Murrumbidgee River bridge, Carrathool

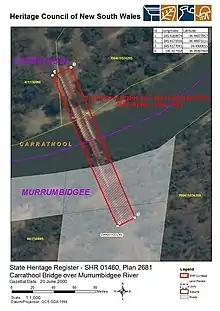
Heritage boundaries

Completed in 1922, the Carrathool bridge is an Allan-type timber truss road bridge, and has a rare Bascule type lift span to allow river craft to pass. In 1998 it was in good condition. As a timber truss road bridge, it has many associational links with important historical events, trends, and people, including the expansion of the road network and economic activity throughout NSW, and Percy Allan, the designer of this type of truss. Allan trusses were third in the five-stage design evolution of NSW timber truss bridges, and were a major improvement over the McDonald trusses which preceded them. Allan trusses were 20% cheaper to build than McDonald trusses, could carry 50% more load, and were easier to maintain. The Bascule lift span is a rare feature, and has associational links with the historic river trade, and has much to reveal about late 19th century civil engineering and manufacturing technology. In 1998 there were 38 surviving Allan trusses in NSW of the 105 built, and 82 timber truss road bridges survive from the over 400 built. The Carrathool bridge is a representative example of Allan timber truss road bridges, and is assessed as being State significant, primarily on the basis of its technical and historical significance.